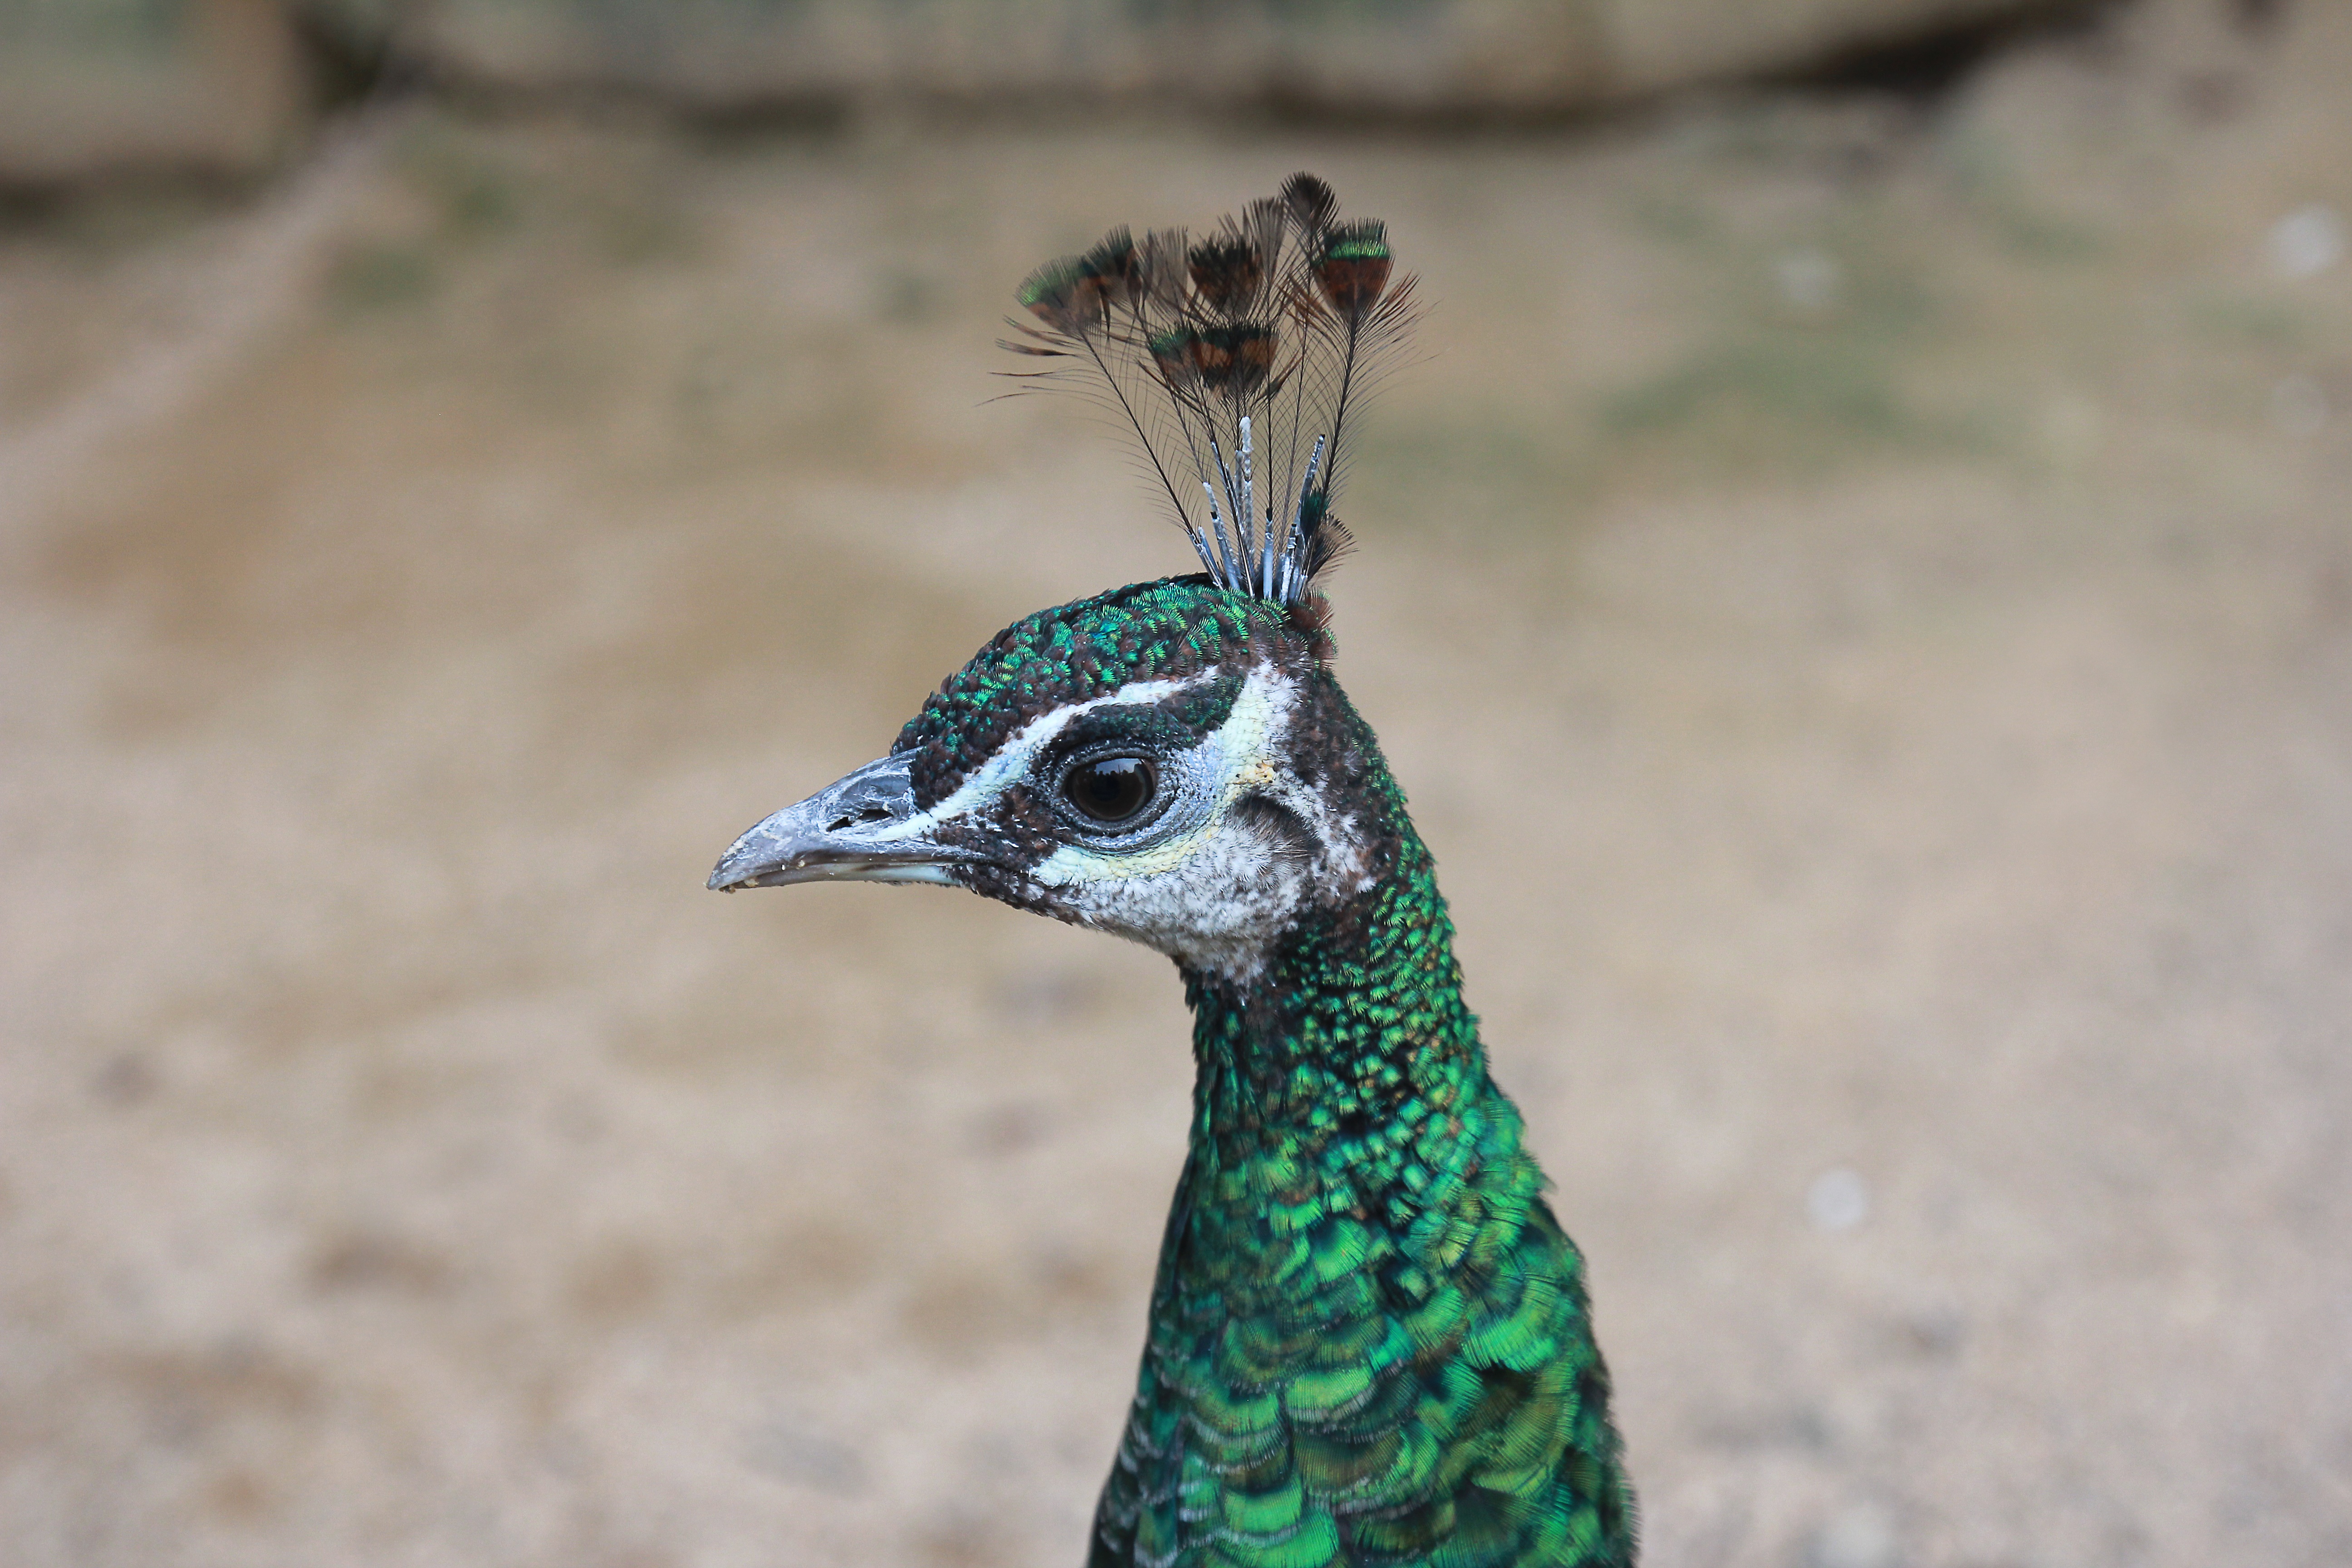
nature, bird, animal, wildlife, green, beak, feather, fauna, peacock, close up, emu, head, vertebrate, peafowl